2021–22 Moroccan Throne Cup

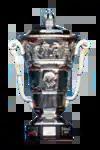
Moroccan Throne Cup

The 2021–22 Moroccan Throne Cup was the 65th staging of the Moroccan Throne Cup, the main knockout football tournament in Morocco.